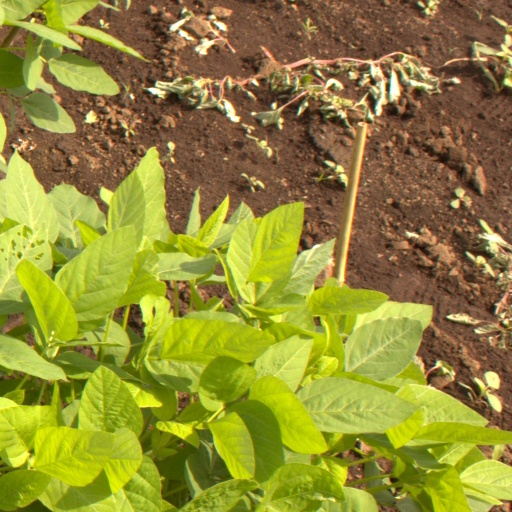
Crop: soybean